Jagadguru Rambhadracharya Divyanga University

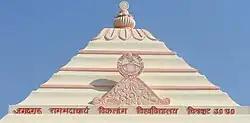
The top portion of the entrance of JRHU with the logo of the university

The logo of the university represents the four types of disability (visual, hearing, physical and mental impairment), along with the Sanskrit motto। सेवाधर्मः परमगहनः। (IAST: sevādharmaḥ paramagahanaḥ, meaning "the duty of service is extremely difficult") and the photograph of the lifelong chancellor.